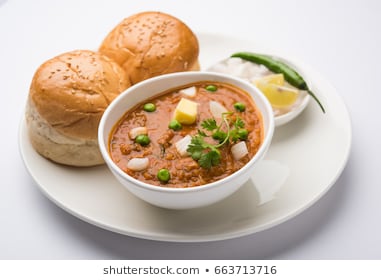
Dish: pav_bhaji